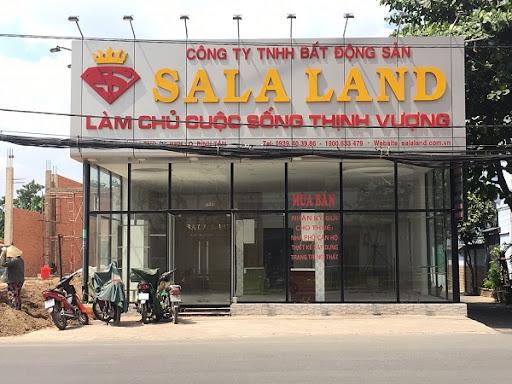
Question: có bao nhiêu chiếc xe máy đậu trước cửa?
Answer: có bốn chiếc xe đang đậu ở trước cửa